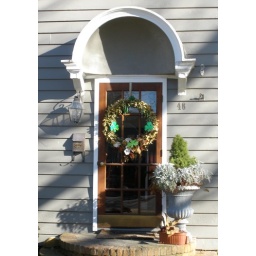
I spotted this door in Hilton Village, on Main Street in Newport News, Virginia.